Treaty of Amity and Commerce (France–United States)

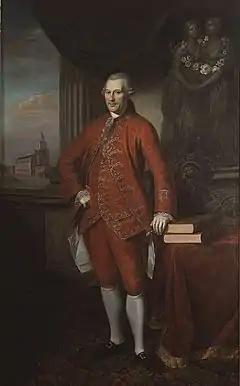
Conrad-Alexandre Gérard

The treaty established a comprehensive framework for mutual diplomatic, commercial, and navigational cooperation.